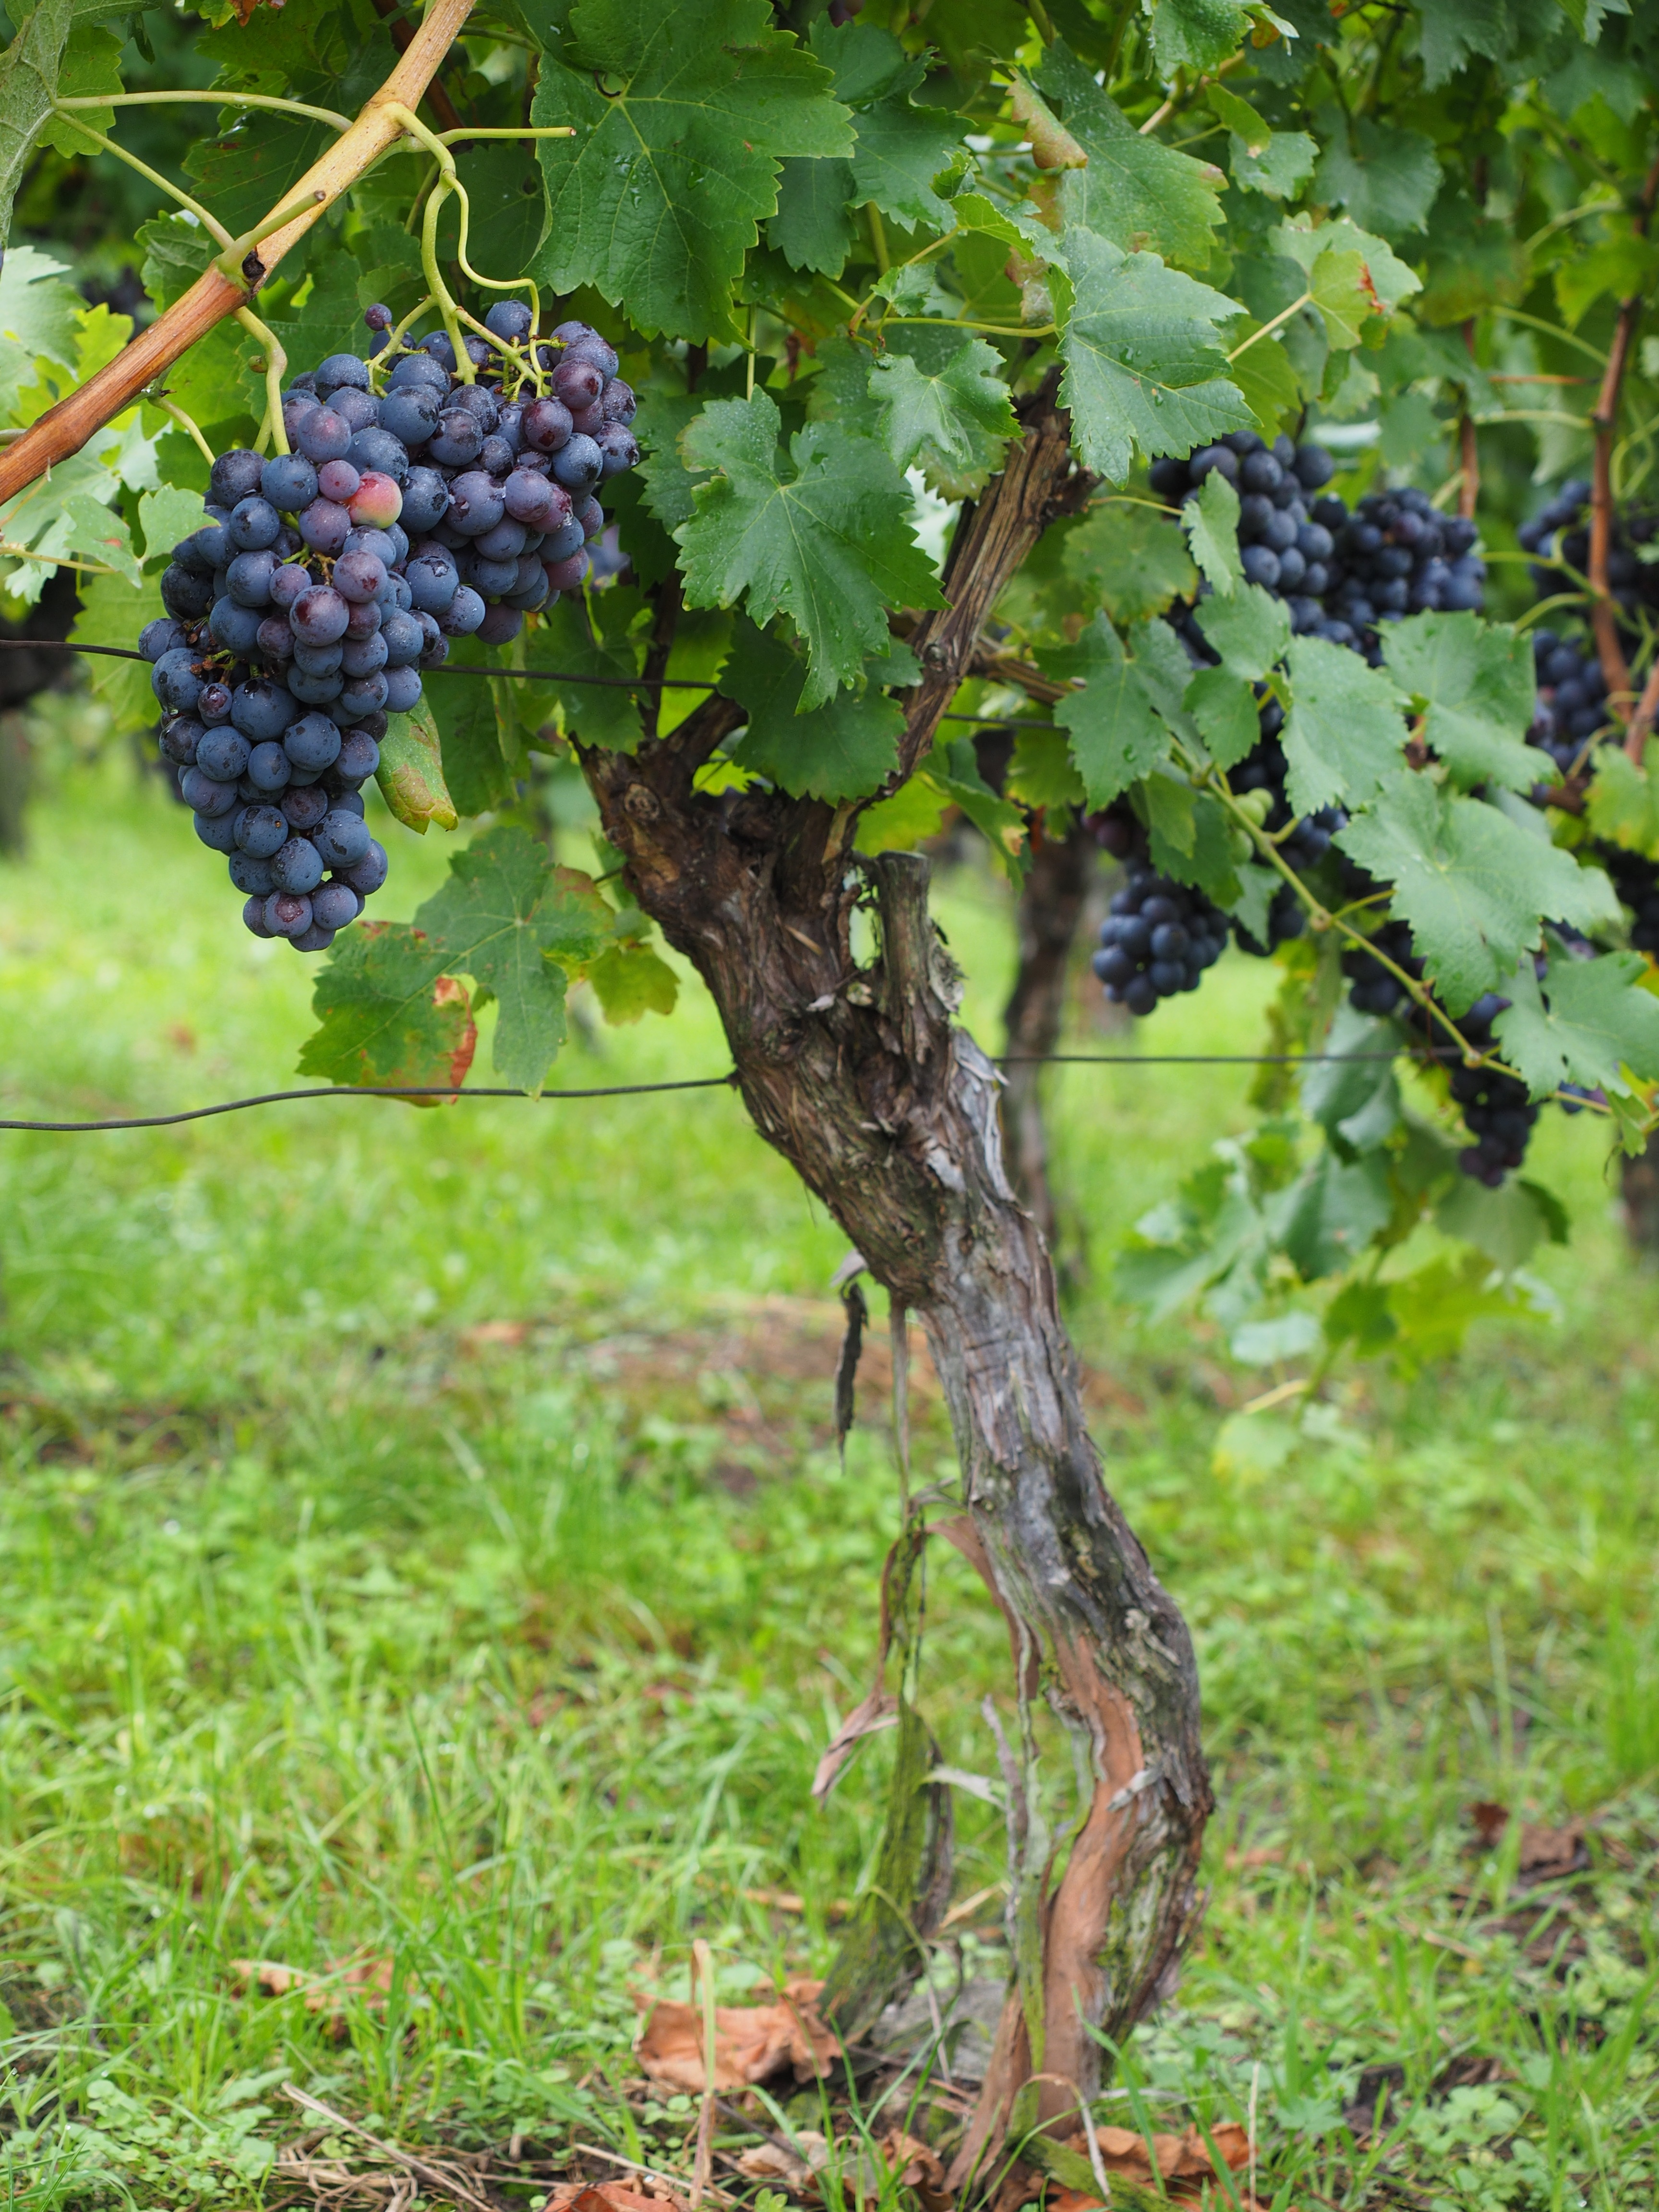
tree, branch, plant, grape, fruit, flower, food, produce, crop, blue, climber, agriculture, pods, vines, berries, shrub, grapes, fruits, plantation, winegrowing, flowering plant, vitis, wine berries, vitis vinifera, woody plant, land plant, grapevine family, varietal, noble vine